1908–09 Ottawa Hockey Club season

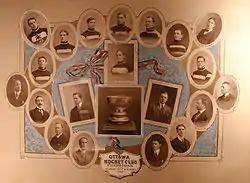
1909 Ottawa Hockey Club team picture

Marty Walsh would win the scoring championship with 38 goals. Ottawa would average nearly ten goals per game. After losing the first game, Ottawa then won the next ten in a row before losing in the final game of the season, when the league championship was already won.